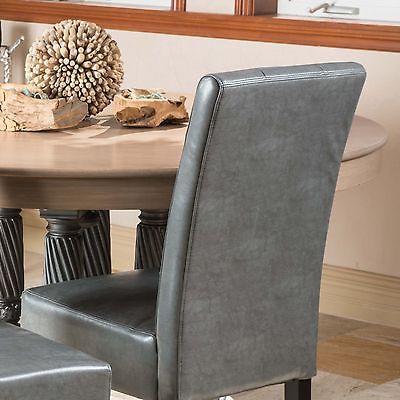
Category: chair